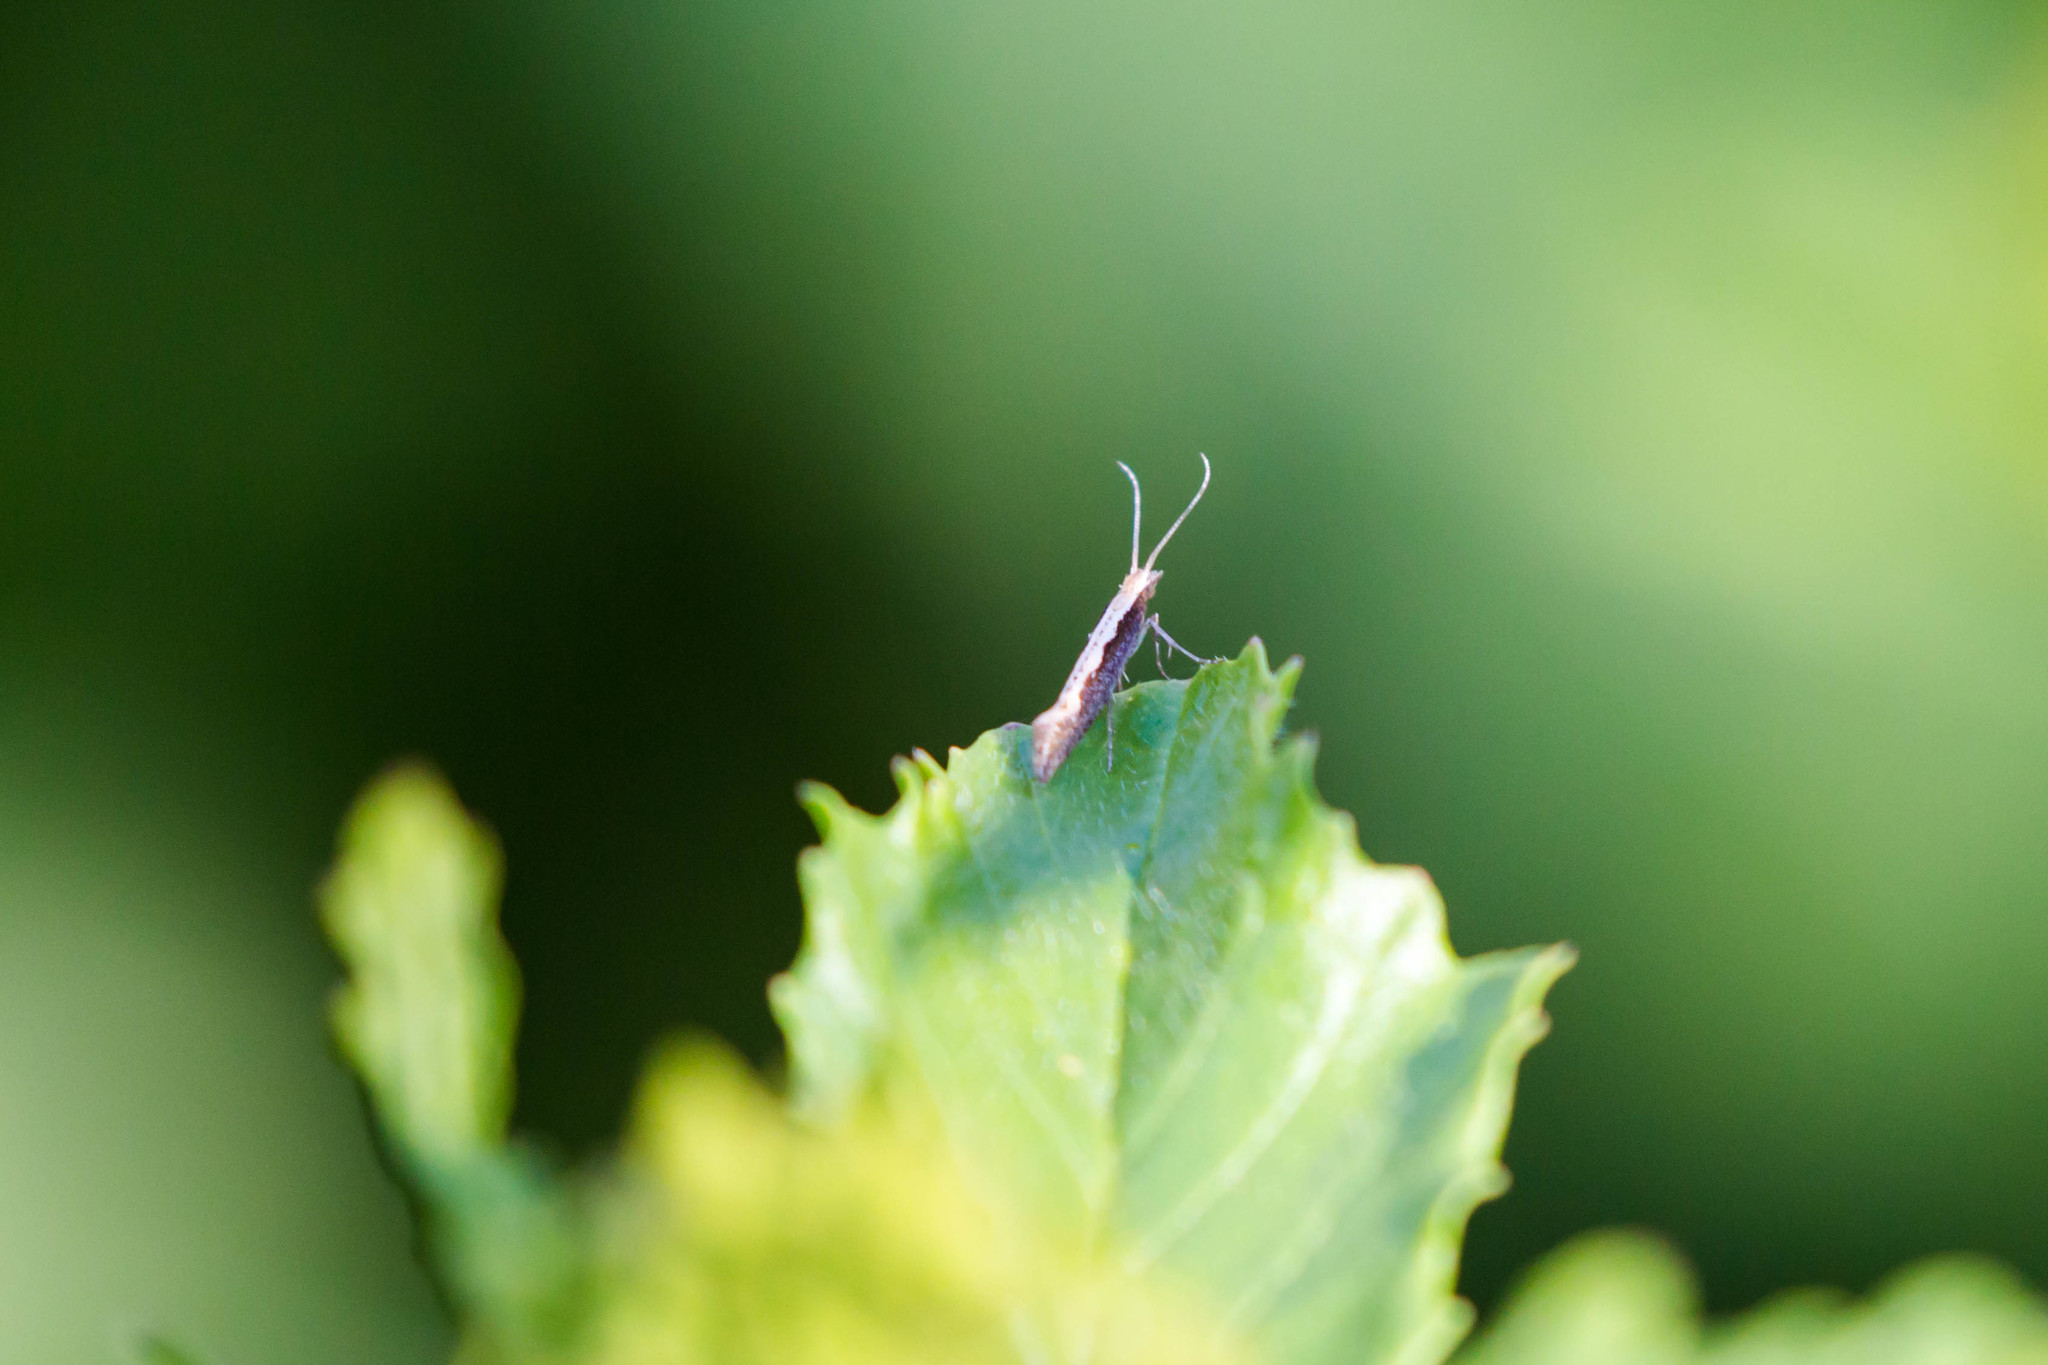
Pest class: diamondback_moth